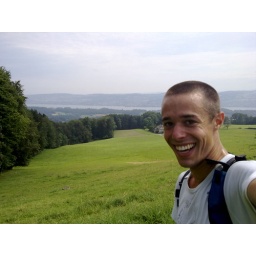
I just got destroyed by hill and fence